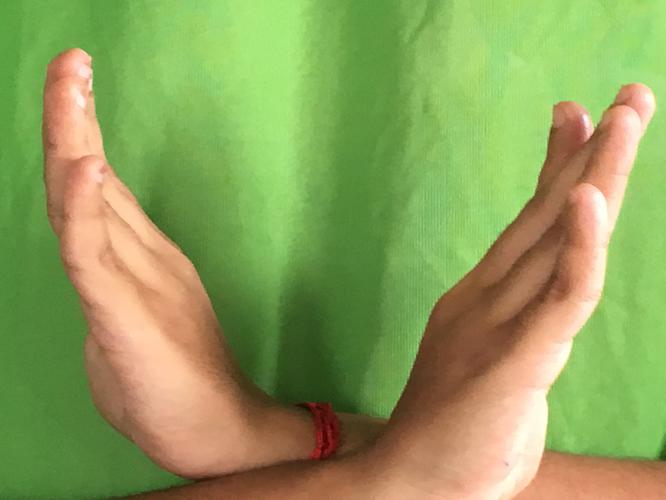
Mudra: Swastikam
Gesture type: double_hand